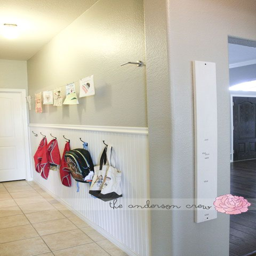
a few simple upgrades can make all the difference .